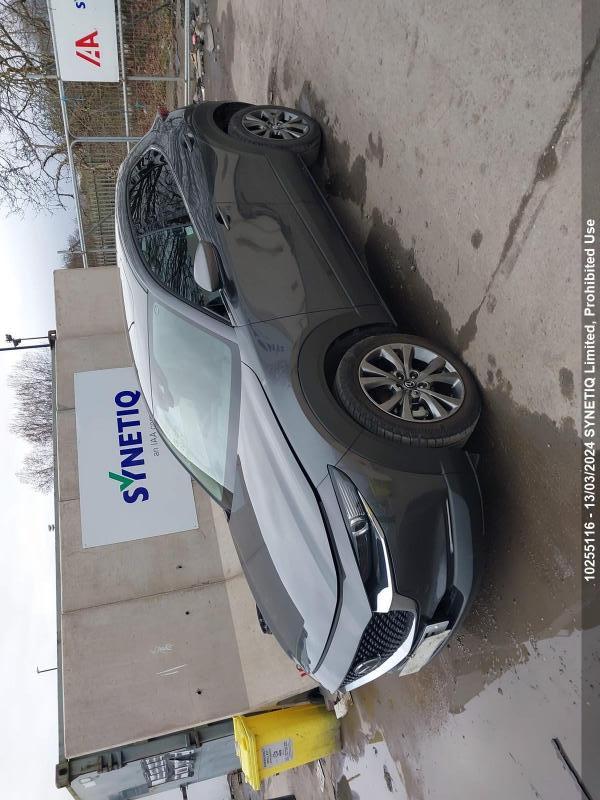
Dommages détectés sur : capot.
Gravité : mineur